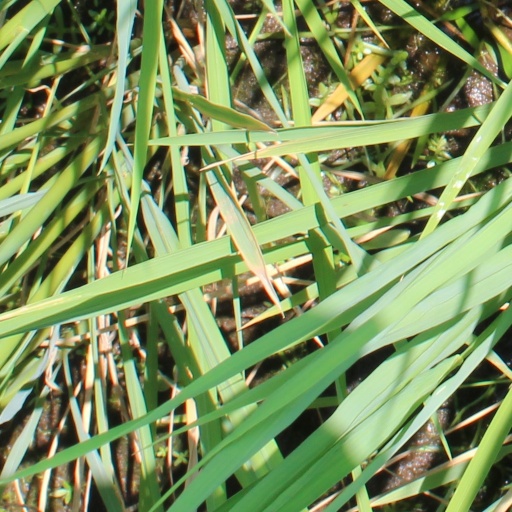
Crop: rice